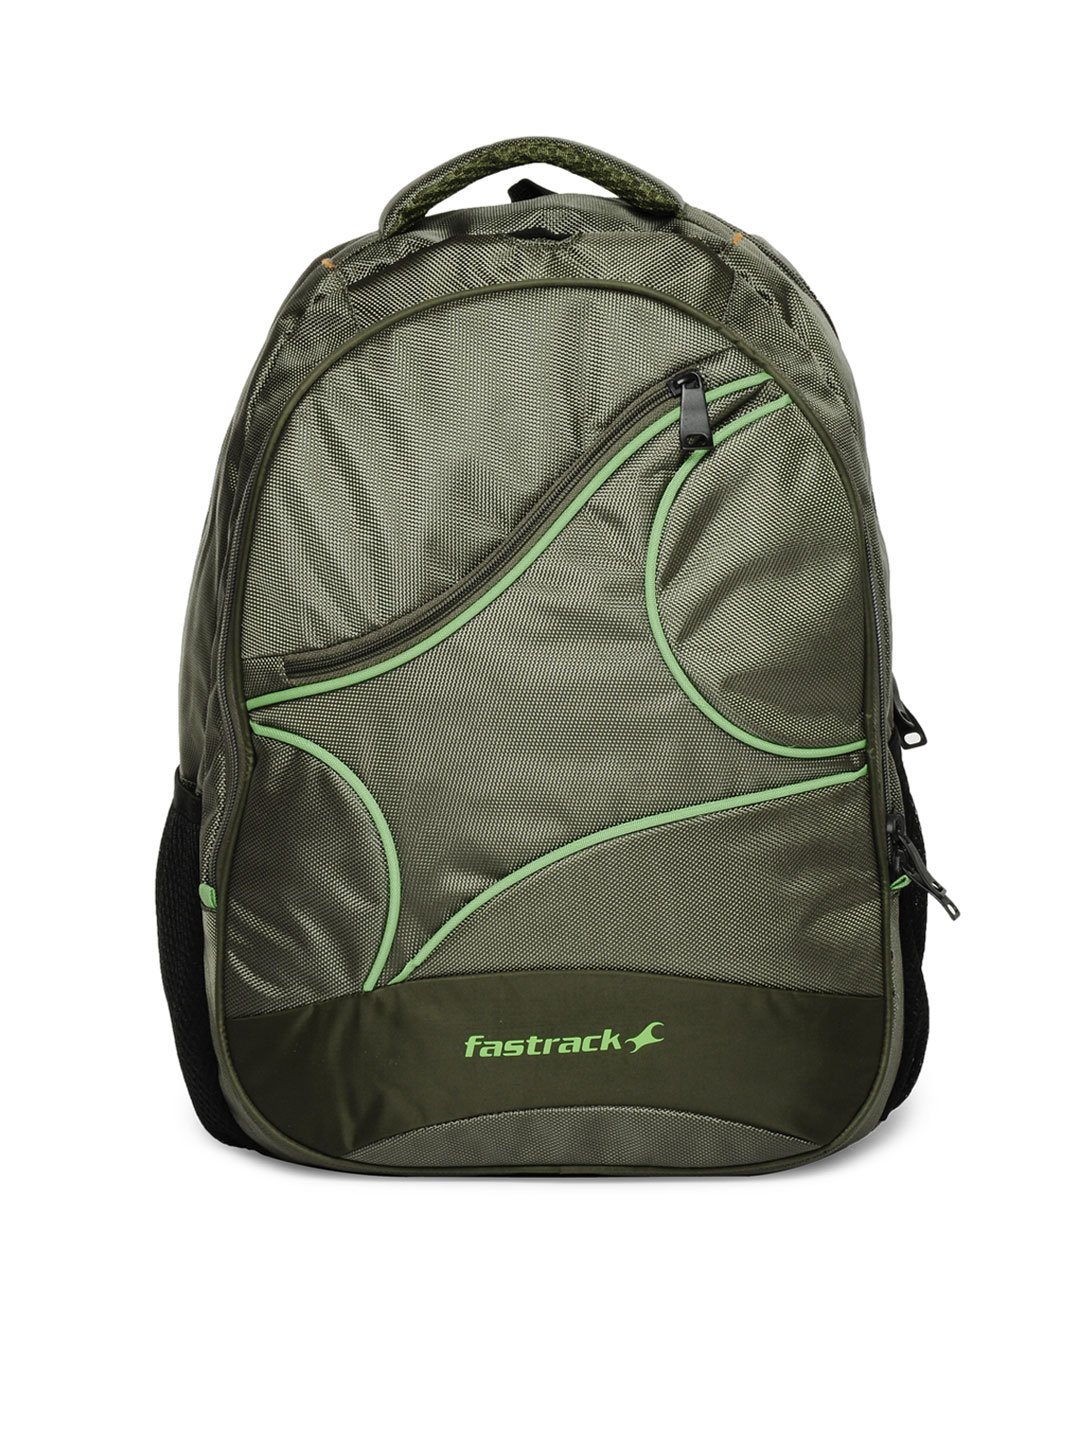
Fastrack Unisex Green Backpack
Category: Accessories / Bags / Backpacks
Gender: Unisex
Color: Green
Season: Summer 2017
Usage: Casual